Friends of Libraries

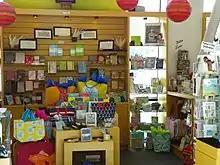
Friends of the Library Shop in Salt Lake City Main Library

Some Friends groups are created primarily for the purpose of raising money for their library. Friends might raise money by selling old and used books. Book sales can be major events for many Friends groups. Friends groups receive books as donations. Membership drives are also another way that Friends groups can raise money. Some Friends groups sell items in their own retail space inside of the libraries they support. In 1987, a study conducted by the Friends of Libraries U.S.A. (FOLUSA) found that Friends groups with an average number of 213 members were able to raise $9,408 in funds that year. These funds were used to buy furniture, equipment, books and programming for the libraries. Friends groups also maintain funds in reserve for the institutions they support. One issue that can be raised when Friends provide funding to libraries and archives is that it may decrease incentives to ensure that the libraries or archives are properly and fully funded in the first place.